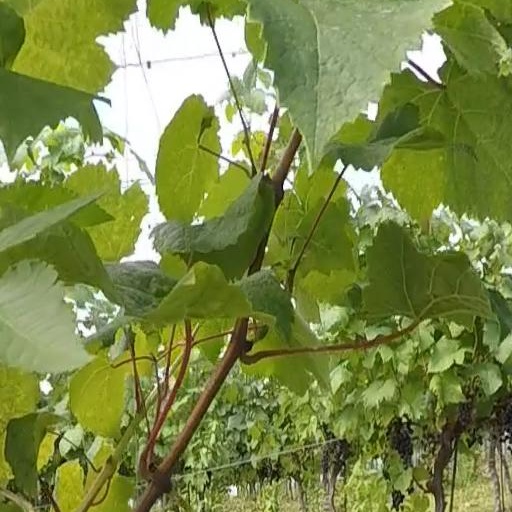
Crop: grape